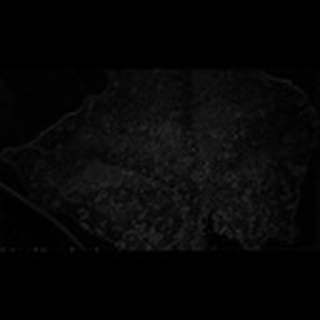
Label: cotton_aphids